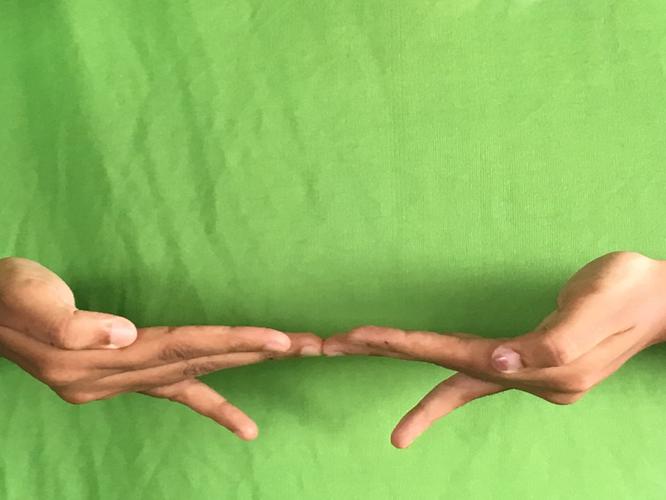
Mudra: Khatva
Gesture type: double_hand